Mercury Grand Marquis

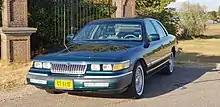
1993 Grand Marquis LS (Netherlands)

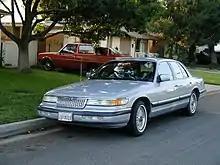
1992 Grand Marquis LS

Unveiled on November 28, 1990, for the 1992 model year, both Ford and Mercury Panther-platform cars underwent their most extensive changes since their introduction for the 1979 model year. While the chassis was retained, the body was all-new. After thirteen years on the market, the full-size sedans from Mercury and Ford were struggling against far more modern competition. Additionally, as an unintentional consequence of years of badge engineering, the Grand Marquis and its LTD Crown Victoria counterpart were left as virtual identical twins. The Grand Marquis and Ford Crown Victoria (no longer an LTD model) were given different bodies; the only visually shared body parts were the front doors and the windshield. Development began in early 1987, with a design approval in 1988, January 14, 1991, the start of production, and March 21, 1991, introduction.